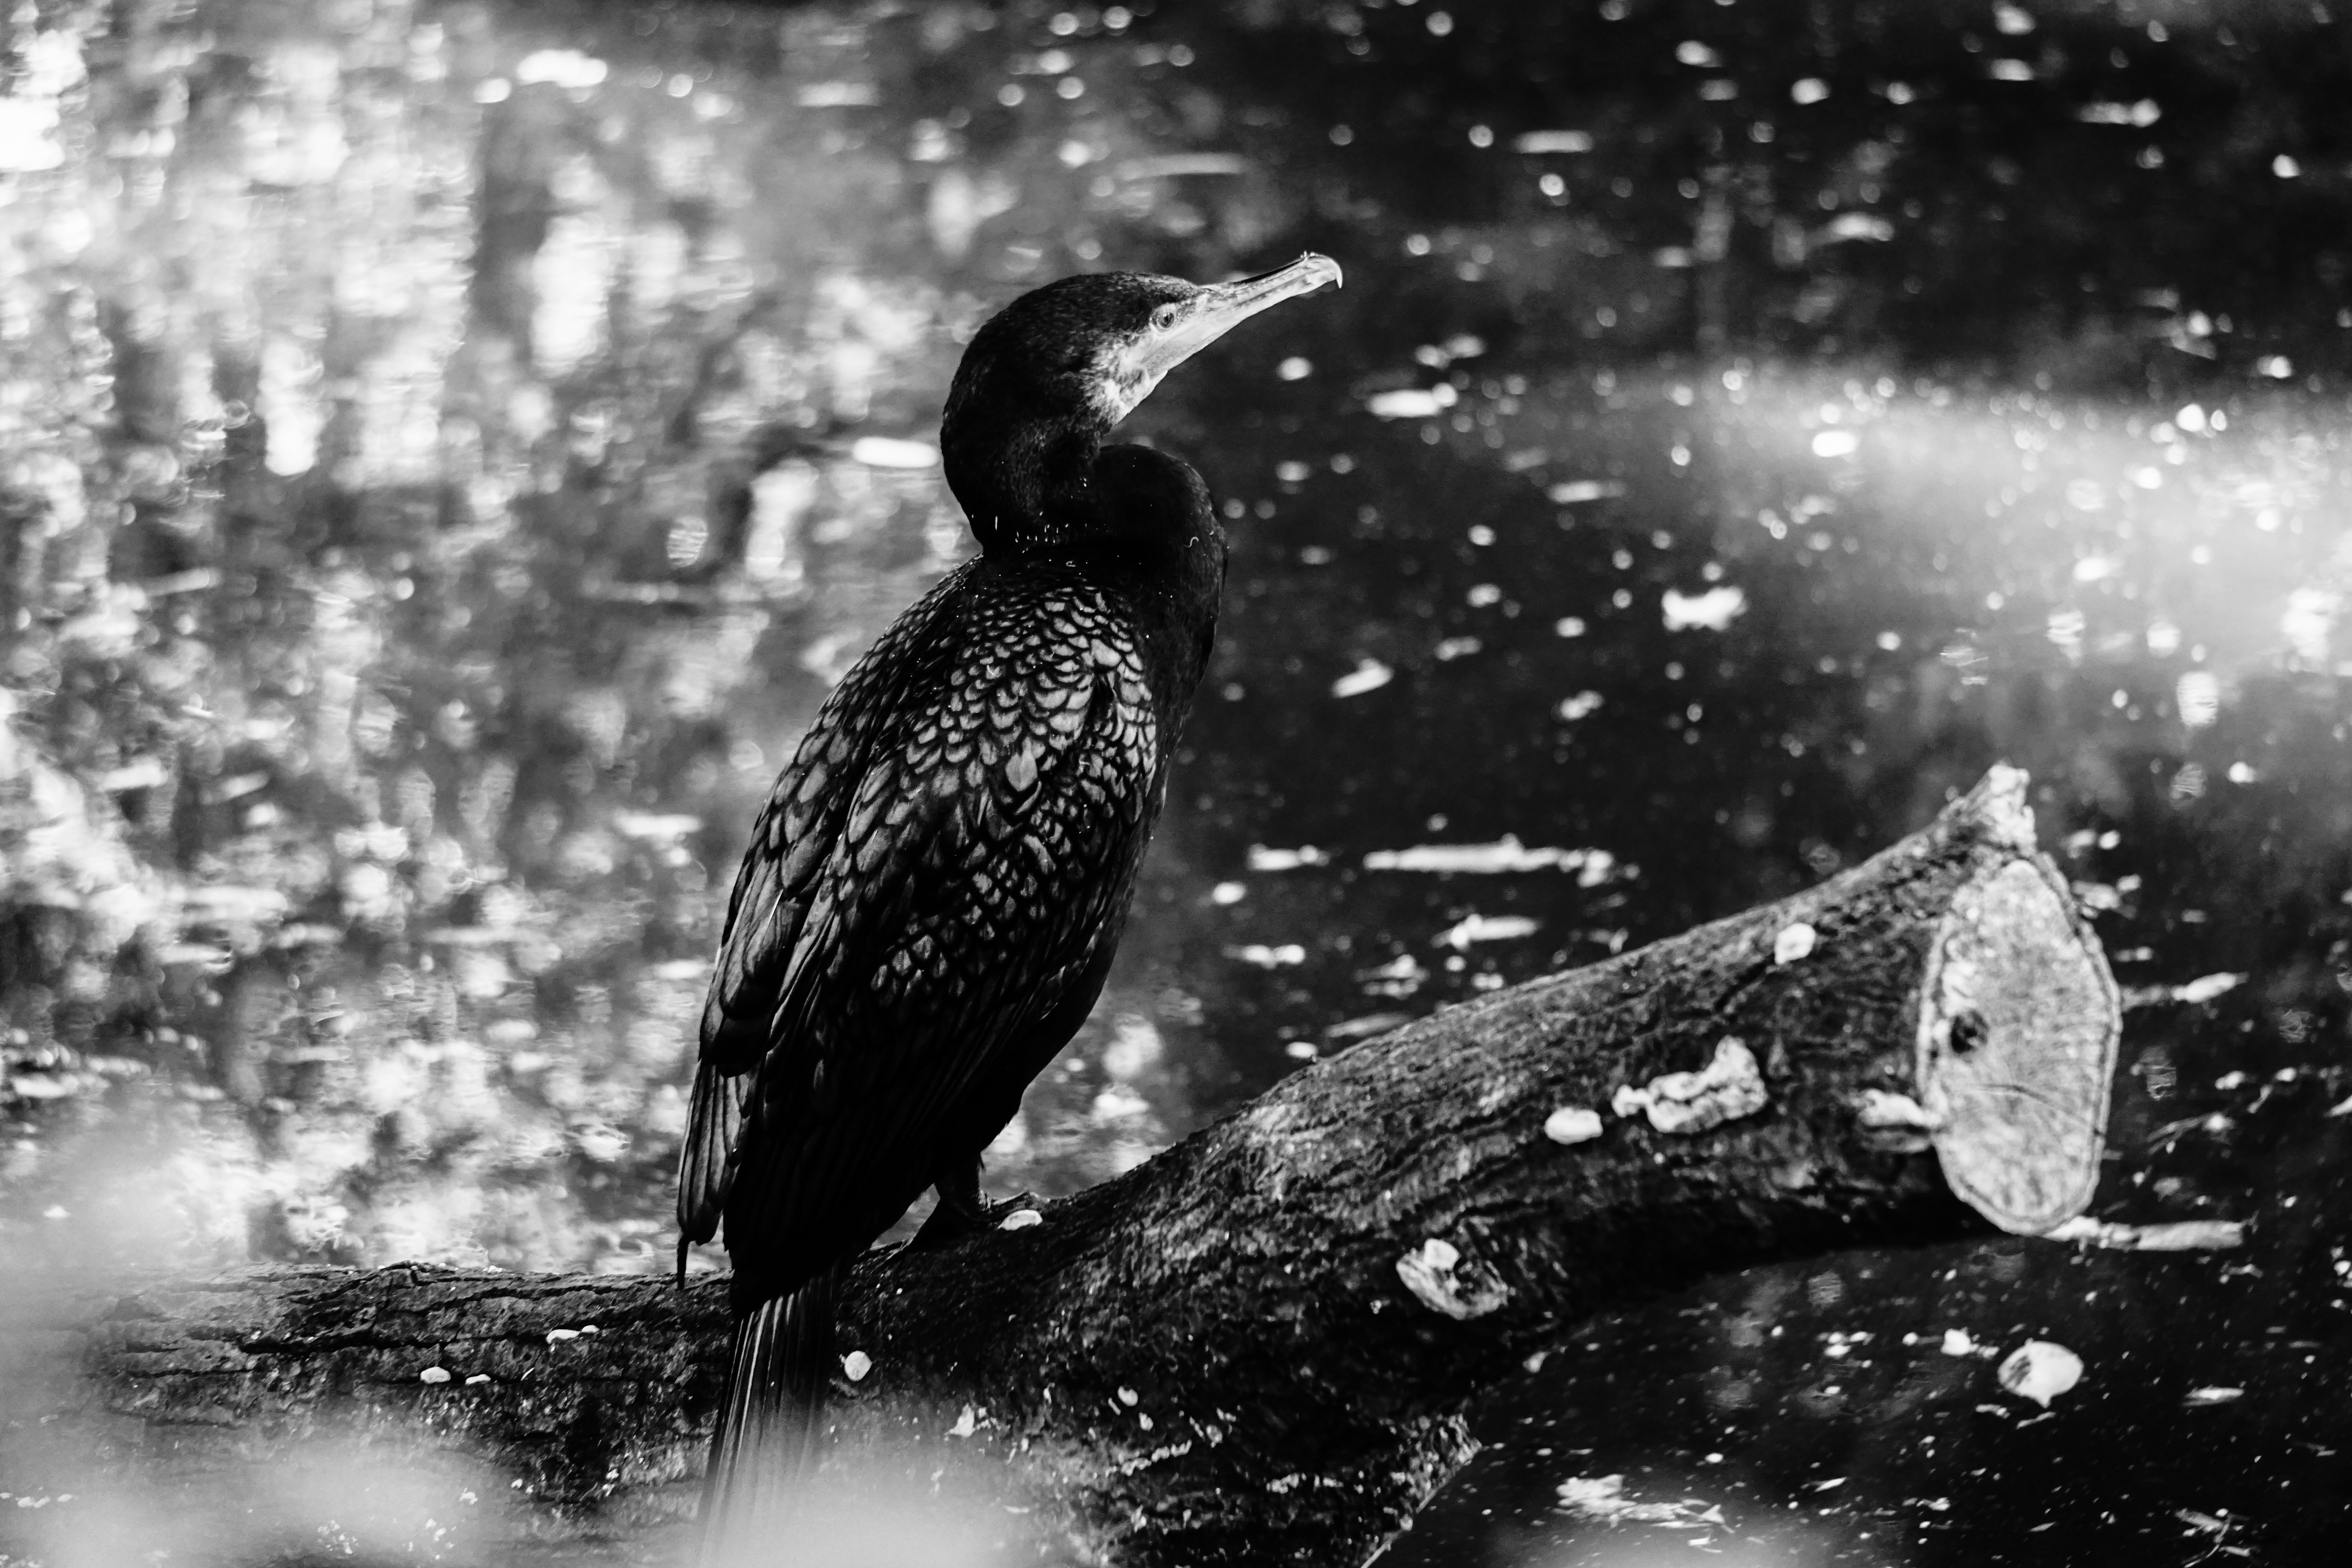
tree, water, snow, bird, wing, light, black and white, white, photography, animal, zoo, log, reflection, beak, shadow, contrast, black, monochrome, fauna, tiergarten, schonbrunn, particles, monochrome photography, monotonous